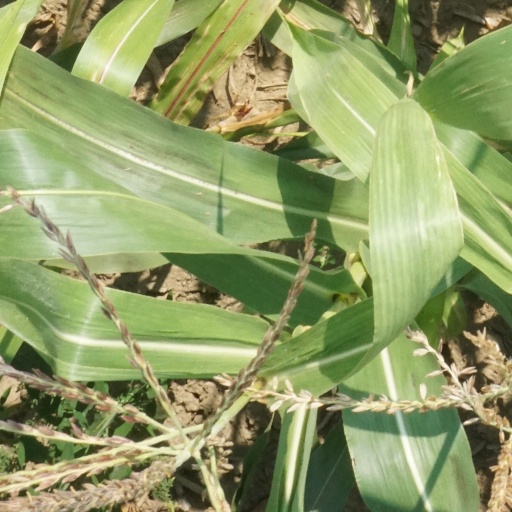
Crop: maize; corn